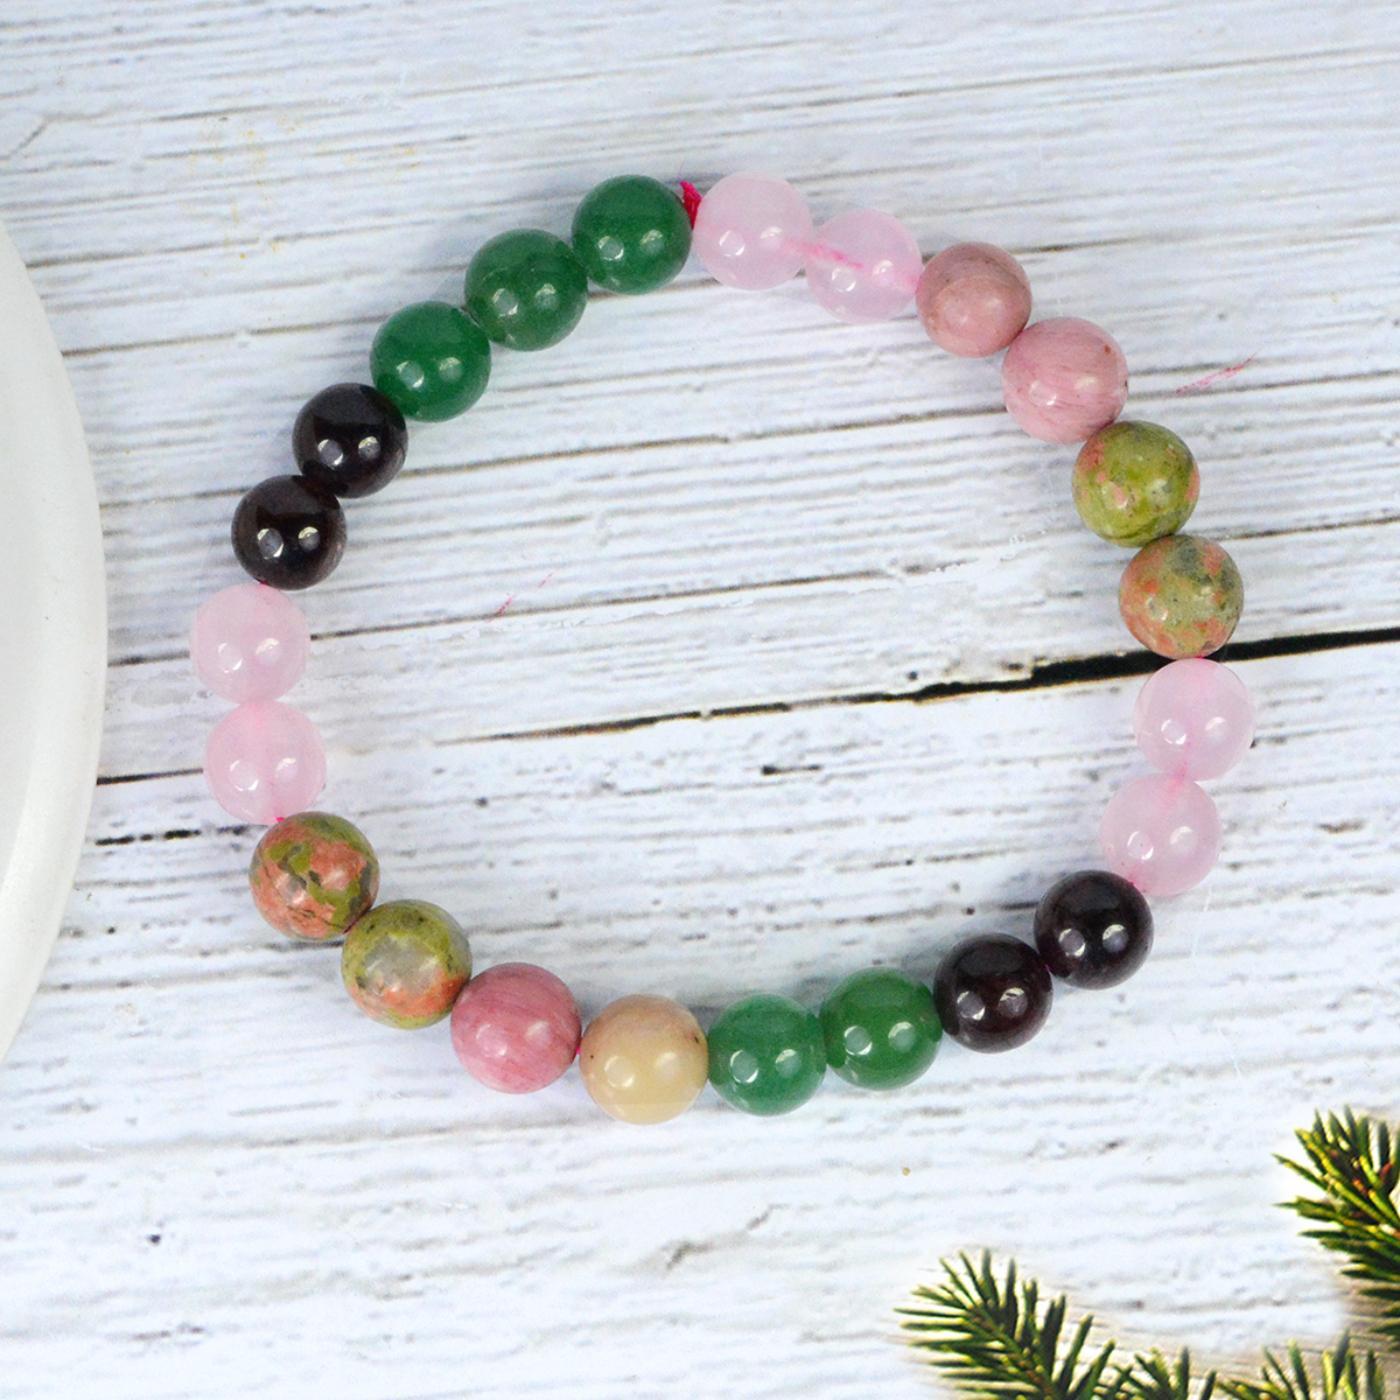
Reiki Crystal Products Relationship Bracelet Round Bead 8mm Bracelet For Reiki Healing And Crystal Healing
Type: Bracelets & Bangles
Brand: Reiki Crystal Products
Price: Rs. 797
Relationship Healer – In our lives relationship is very important. In fact relationship is everything. Our life depends upon our relationships and relationship plays a very important role in our life. The information provided is based on individual experience and should not be treated as medical advice. Inadvertent use of it will not be our responsibility.Relationship Healer – In our lives relationship is very important. In fact relationship is everything. Our life depends upon our relationships and relationship plays a very important role in our life. The information provided is based on individual experience and should not be treated as medical advice. Inadvertent use of it will not be our responsibility.Relationship Healer – In our lives relationship is very important. In fact relationship is everything. Our life depends upon our relationships and relationship plays a very important role in our life. The information provided is based on individual experience and should not be treated as medical advice. Inadvertent use of it will not be our responsibility.Relationship Healer – In our lives relationship is very important. In fact relationship is everything. Our life depends upon our relationships and relationship plays a very important role in our life. The information provided is based on individual experience and should not be treated as medical advice. Inadvertent use of it will not be our responsibility. Relationship Healer – In our lives relationship is very important. In fact relationship is everything. Our life depends upon our relationships and relationship plays a very important role in our life. The information provided is based on individual experience and should not be treated as medical advice. Inadvertent use of it will not be our responsibility.
Features: Streachable Elastic Handmade Relationship Bracelet | Diameter - 2.5Inch | Stone Size - 8mm | Shape - Round,Natural Healing Stone for Reiki Healing, Crystal Healing, Numerology, Tarot, Astrology & Feng Shui,100% Authentic, Original and Natural Healing Stone / Crystal - small holes, crack marks on the surface or inside the stones are often visible,Material : Natural Healing Stones See Images & Product Description For Healing Properties /Advantages,Stylish Party-Daily-Office-Casual Wear Reiki Healing Stone Bracelet for Men, Women, Boys, Girls. Best for Gifting & Personal Use. Charged By Reiki Grand Master & Vastu Expert
Included: Pack-Of-1-X-Relationship-8mm-Bracelet